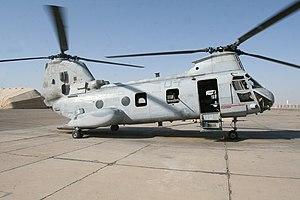
Ceci est la liste des hélicoptères militaires utilisés par les forces armées des États-Unis. La liste inclut également les projets et prototypes d'hélicoptères conçus pour l’armée américaine. La liste est triable en fonction de plusieurs critères.
Le Boeing CH-46 Sea Knight est un hélicoptère moyen de transport à rotor en tandem.